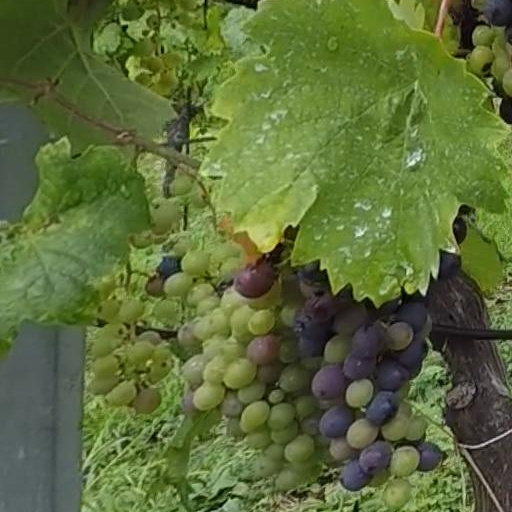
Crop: grape